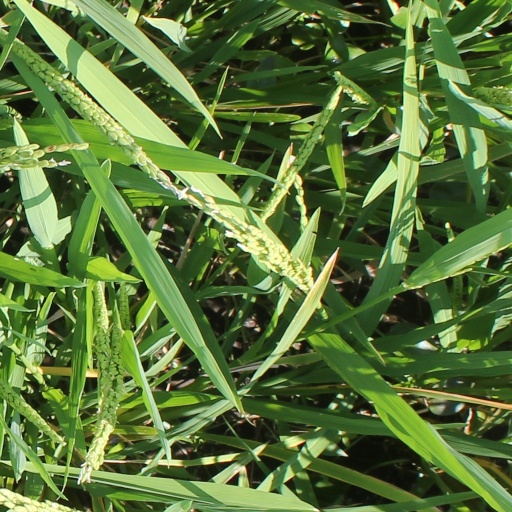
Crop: rice